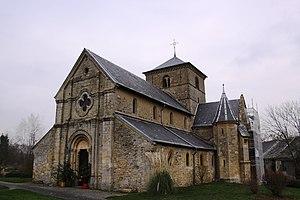
Église Notre-Dame de Sorcy-Bauthémont (Ardennes, France) This building is classé au titre des Monuments Historiques. It is indexed in the Base Mérimée, a database of architectural heritage maintained by the French Ministry of Culture,
Cet article recense les monuments historiques des Ardennes, en France.
L'église Notre-Dame est une église située à Sorcy-Bauthémont, en France. Cette église rurale est principalement de style roman.